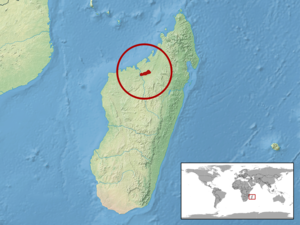
Pygomeles petteri est une espèce de sauriens de la famille des Scincidae.